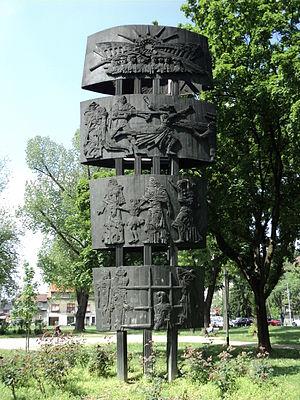
Cet article recense les monuments à la Seconde Guerre mondiale en Croatie.